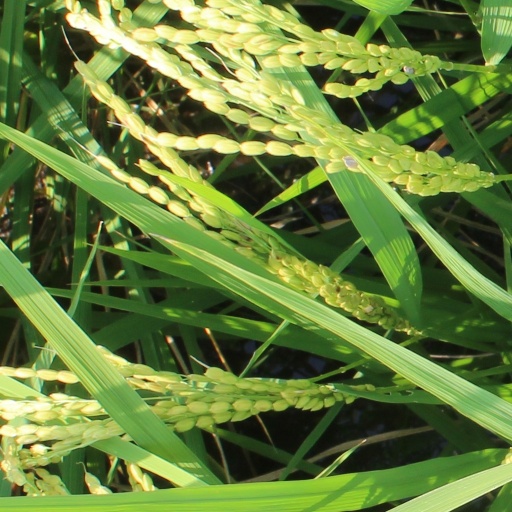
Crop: rice